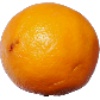
Label: Lemon Meyer 1